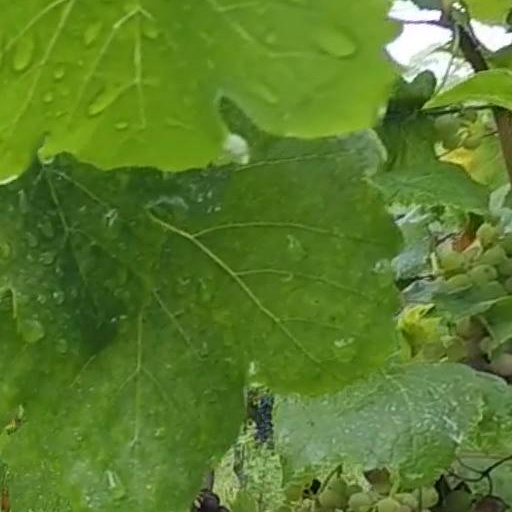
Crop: grape